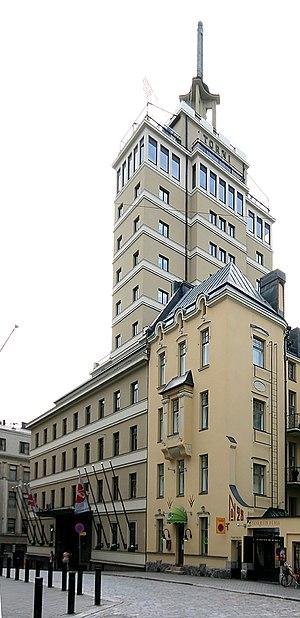
L’hôtel Torni est un hôtel historique du centre d'Helsinki en Finlande.
Voici la liste des plus grands bâtiments de Finlande d’une hauteur supérieure à 60 mètres, en excluant les églises.